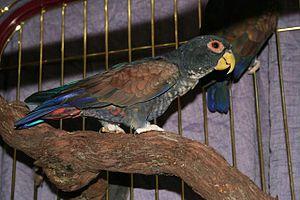
Pione Tête Noire Русский: Бронзовокрылый красногузый попугай
La Pione noire est une espèce d'oiseaux de la famille des Psittacidae.